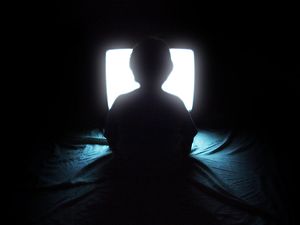
Binge-watching
Binge-watching, også kaldet binge-viewing eller maraton-viewing, er den praksis umådeholdent at se flere afsnit af en enkelt tv-serie, tv-show eller film ud i én køre. I en undersøgelse, foretaget af Netflix i februar 2014, definerede 73% af deltagerne at binge-watching er lig med at "se mellem 2-6 episoder af den samme TV-serie i et træk." Binge-watching er ikke noget nyt. Allerede med videobånd kunne man optage og se flere afsnit af sin yndlingsserie. Binge-watching er dog blevet et kulturelt fænomen og er især blevet populært med online-media-tjenester såsom Netflix, HBO, Hulu og Amazon Video, hvor seeren kan se tv-serier, tv-shows og film on-demand.